History of FC Rapid București

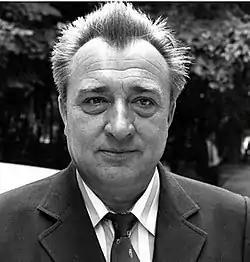
Valentin Stănescu, the coach that won the title with Rapid in 1967, also a former player of the club and a symbol, the stadium was renamed after him.

The 1950s started with a change of the system format, from the autumn-spring to the spring-autumn one, as an influence of the communist regime installed in the country after 1945. In the 1950 season Rapid became "Locomotiva", a name much closer to the Soviet version, "Lokomotiv", change imposed for all the teams that belonged to the Romanian Railways, but "Giuleștenii" finished again on the 2nd place. The first relegation came in 1951 when the club was ranked 11th, losing to the goal difference, a fight in three, against Locomotiva Târgu Mureș and Știința Timișoara. Promoted one year later, from the first place, with 10 points over the second-ranked (Locomotiva Iași), would finish the 1953 season in 5th place. In 1954 season "Locomotiva" relegated for the second time, occupying the 12th place. "The White and Burgundies" returned however after only one year in the Divizia A, following a good period for the team including a 4th-place ranking at the end of 1956, only 5 points behind the first position (CCA București).